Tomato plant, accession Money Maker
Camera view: horizontal (90 deg, fisheye); turntable rotation: 180 degrees
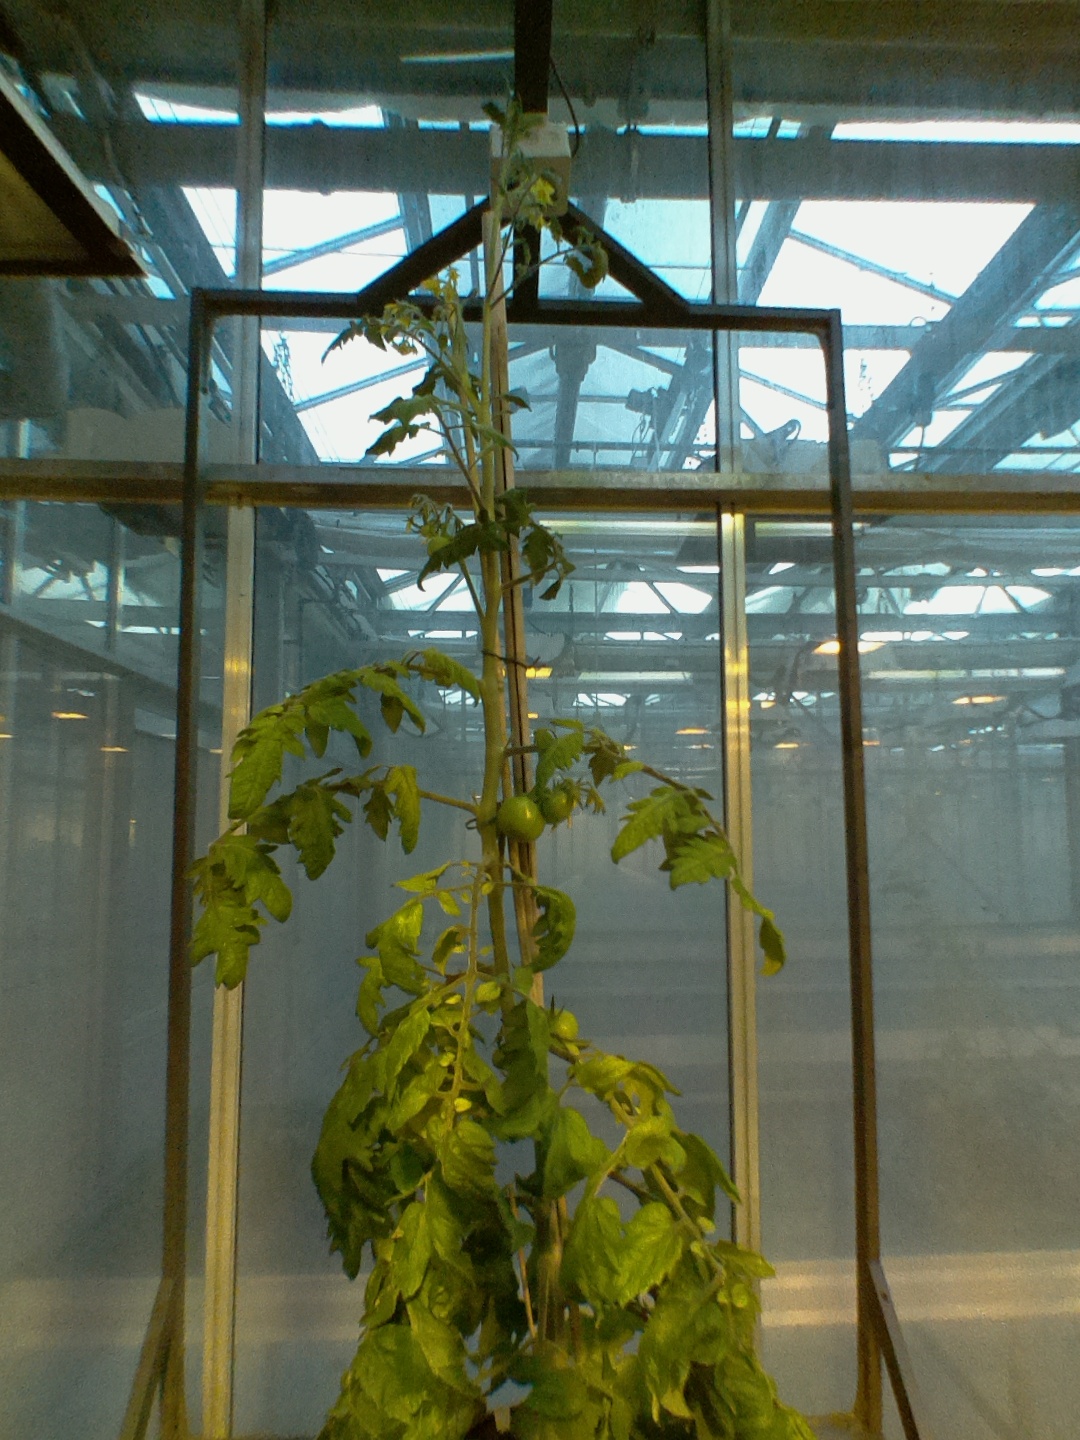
BBCH growth stage 73: 30%-40% of final fruit size